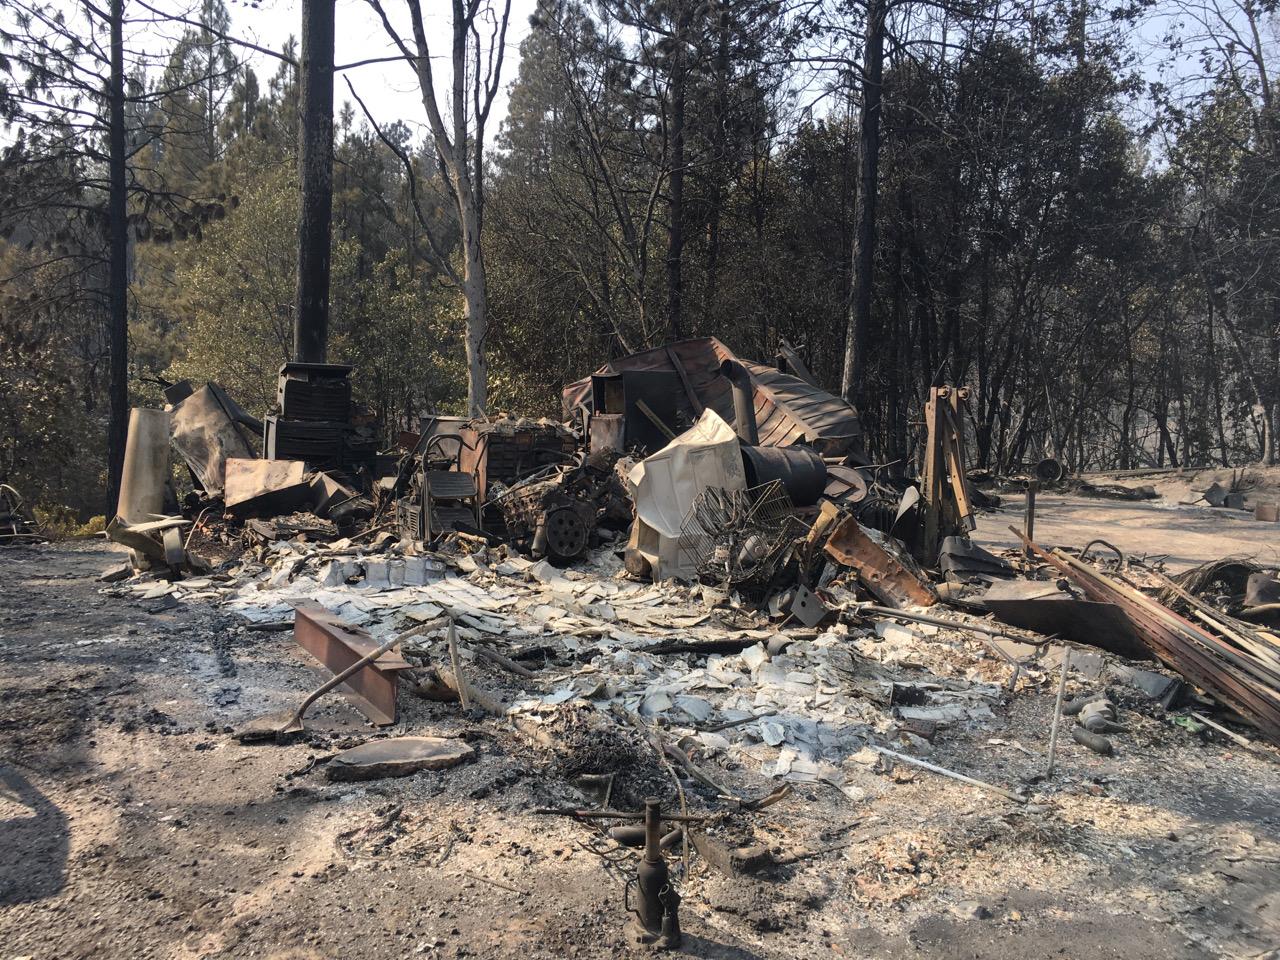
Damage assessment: destroyed